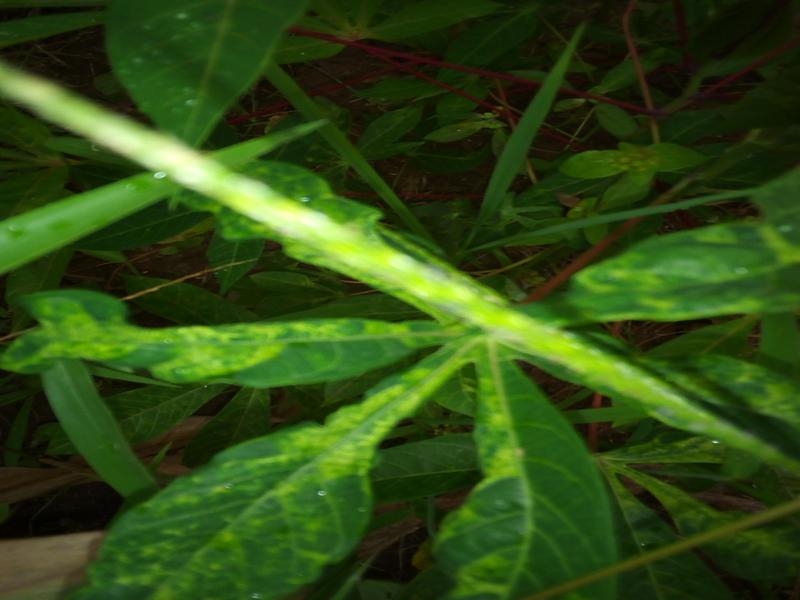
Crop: cassava
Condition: mosaic_disease